Kankaria Lake

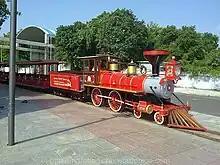
Atal Express - Toy Train

A train named "Atal Express" (Named after Atal Bihari Vajpayee on his birthday 25 December 2008) was imported from London, the train circles the lake on a 4.5 km track at a speed of 10 km/h with capacity of 150 passengers. The train has the capacity to carry 150 passengers, including 36 adults. The train is manufactured by Severn Lamb. During the first 11 months of introducing the train, it attracted nearly a million visitors. After the success of this train, another train was also started which named Swarnim Jayanti Express. All trains on the railway, and hence the railway itself, are narrow gauge. In 2018, a third toy train, was put into service. It is based on a E5 series bullet train that is planned to run on the Mumbai–Ahmedabad HSR.